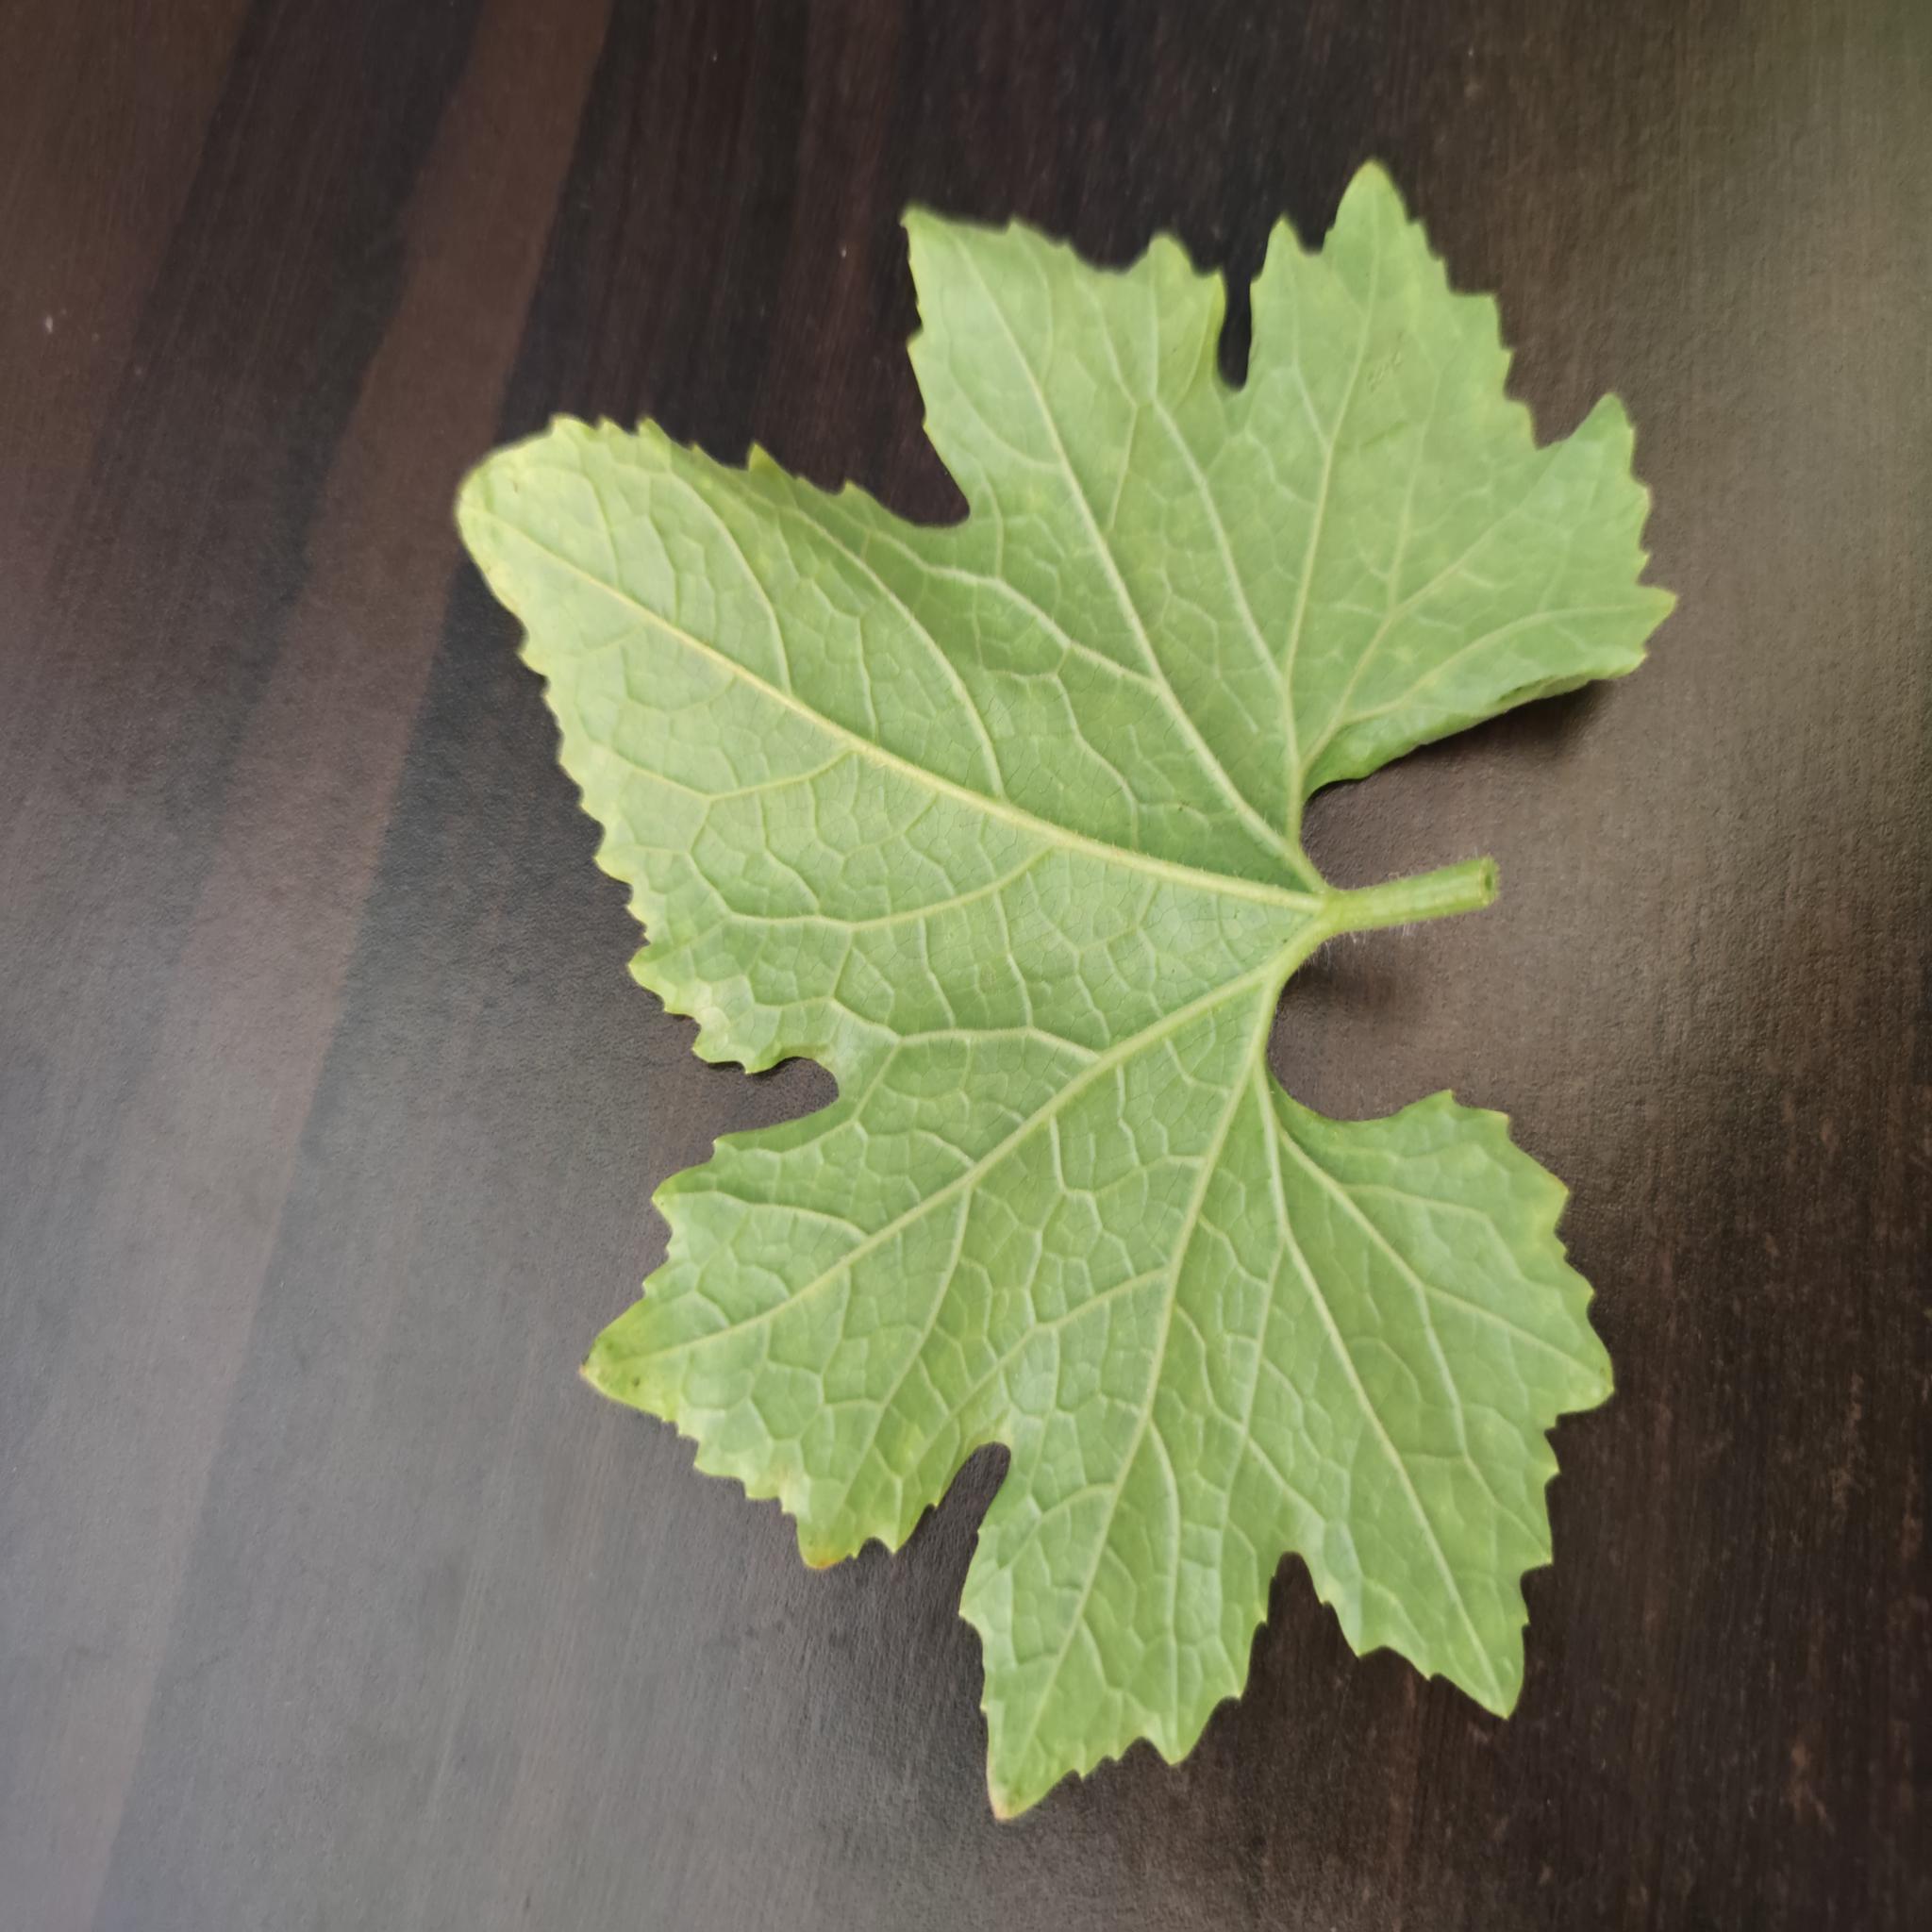
Label: Healthy